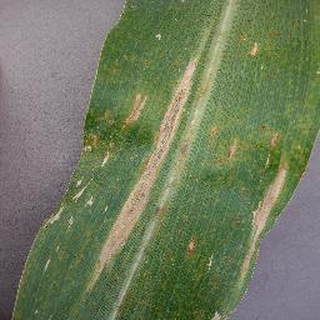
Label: corn_northern_leaf_blight